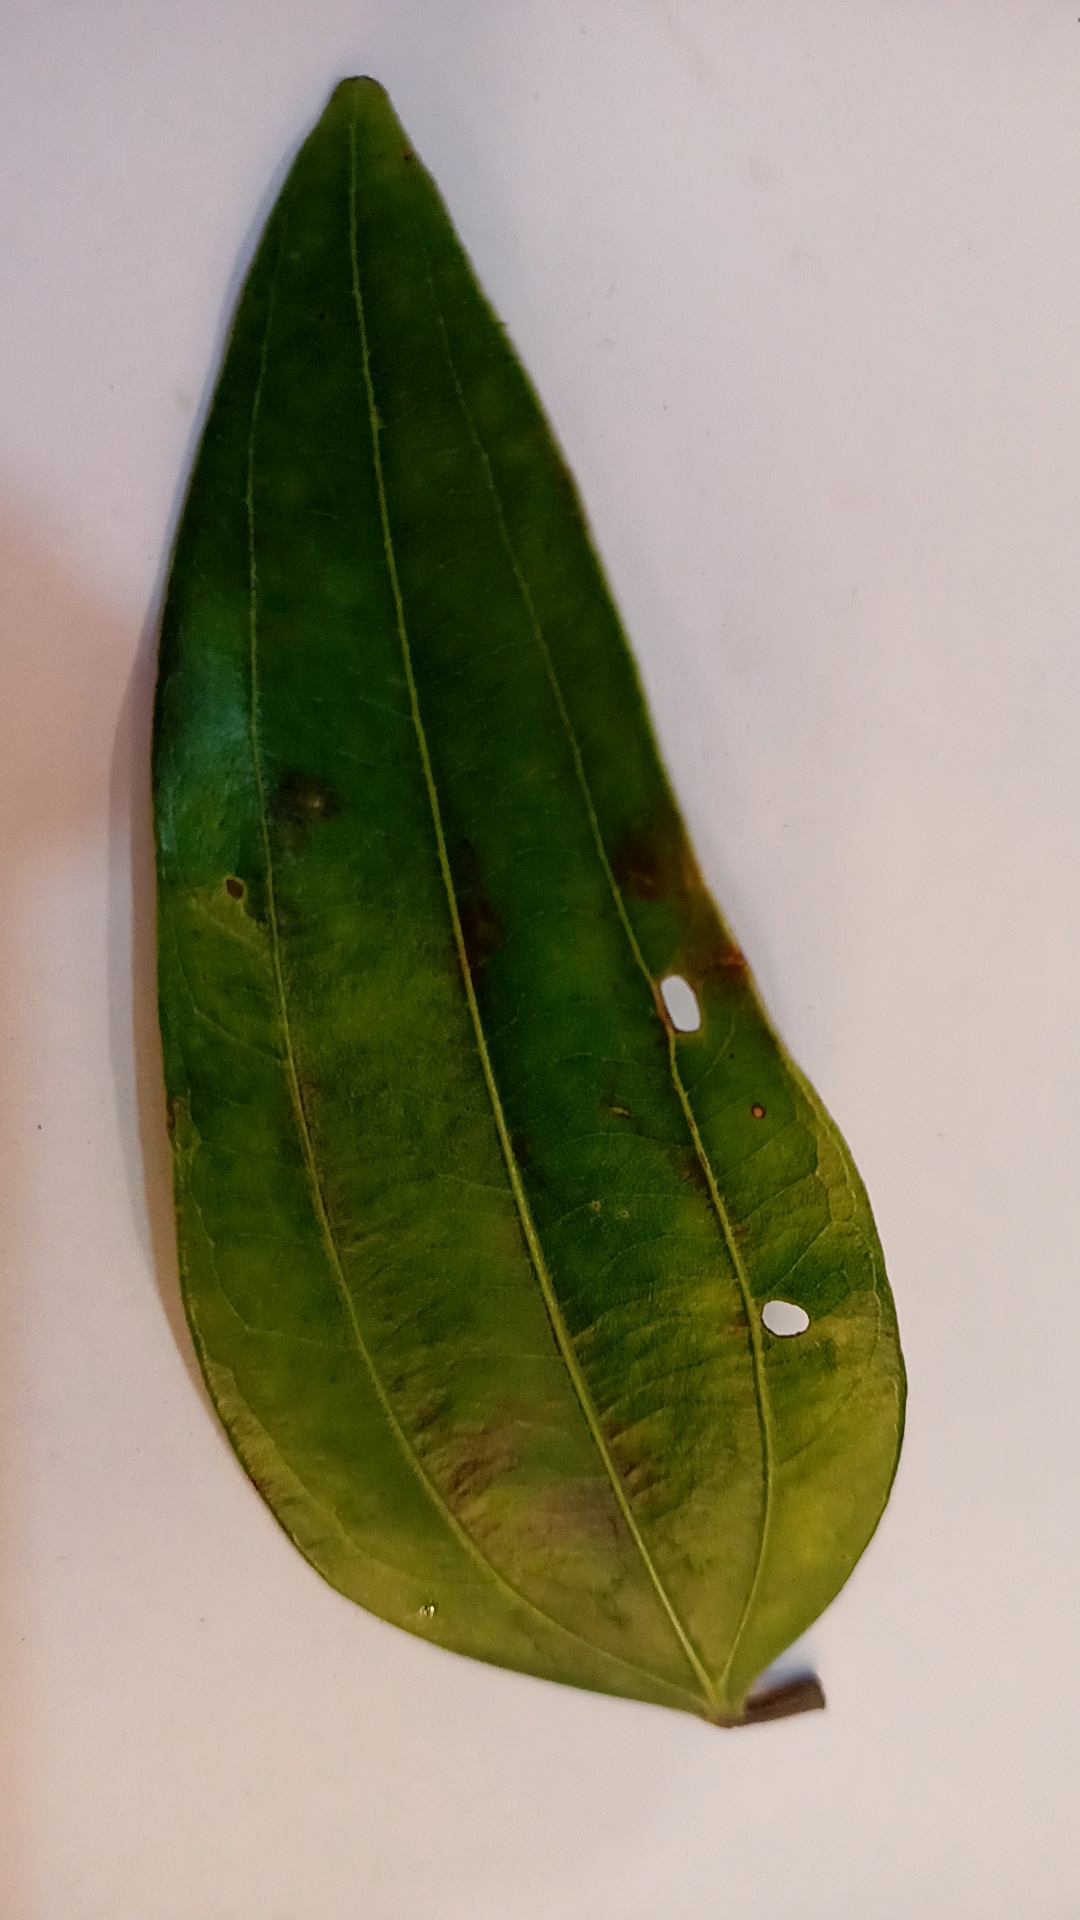
Label: Disease